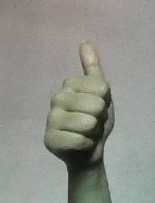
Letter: aleff